Charlotte Brontë

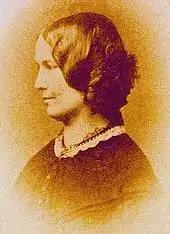
This photo-portrait of Ellen Nussey has long been mistaken for one of her friend Charlotte Brontë. The photo is a copy made by the photographer, Sir Emery Walker, from an original carte de visite photo which was then privately owned.

Before the publication of "Villette", Charlotte received an expected proposal of marriage from Irishman Arthur Bell Nicholls, her father's curate, who had long been in love with her. She initially refused him and her father objected to the union at least partly because of Nicholls's poor financial status. Elizabeth Gaskell, who believed that marriage provided "clear and defined duties" that were beneficial for a woman, encouraged Charlotte to consider the positive aspects of such a union and tried to use her contacts to engineer an improvement in Nicholls's finances. According to James Pope-Hennessy in "The Flight of Youth," it was the generosity of Richard Monckton Milnes that made the marriage possible. Charlotte, meanwhile, was increasingly attracted to Nicholls and by January 1854, she had accepted his proposal. They gained the approval of her father by April and married on 29 June. Her father Patrick had intended to give Charlotte away, but at the last minute decided he could not, and Charlotte had to make her way to the church without him.